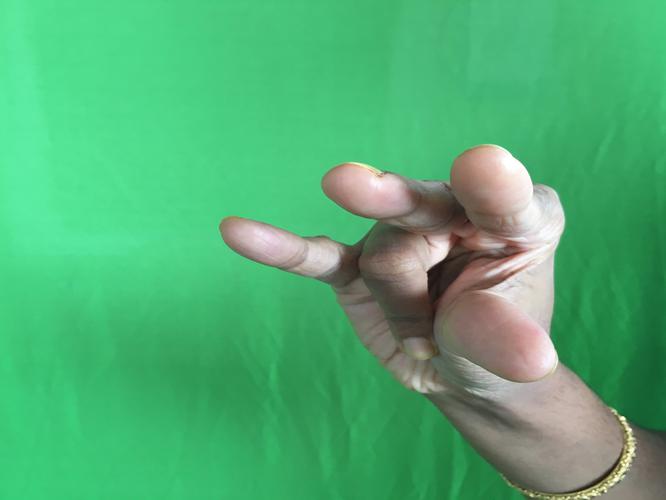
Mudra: Kangulam
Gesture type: single_hand